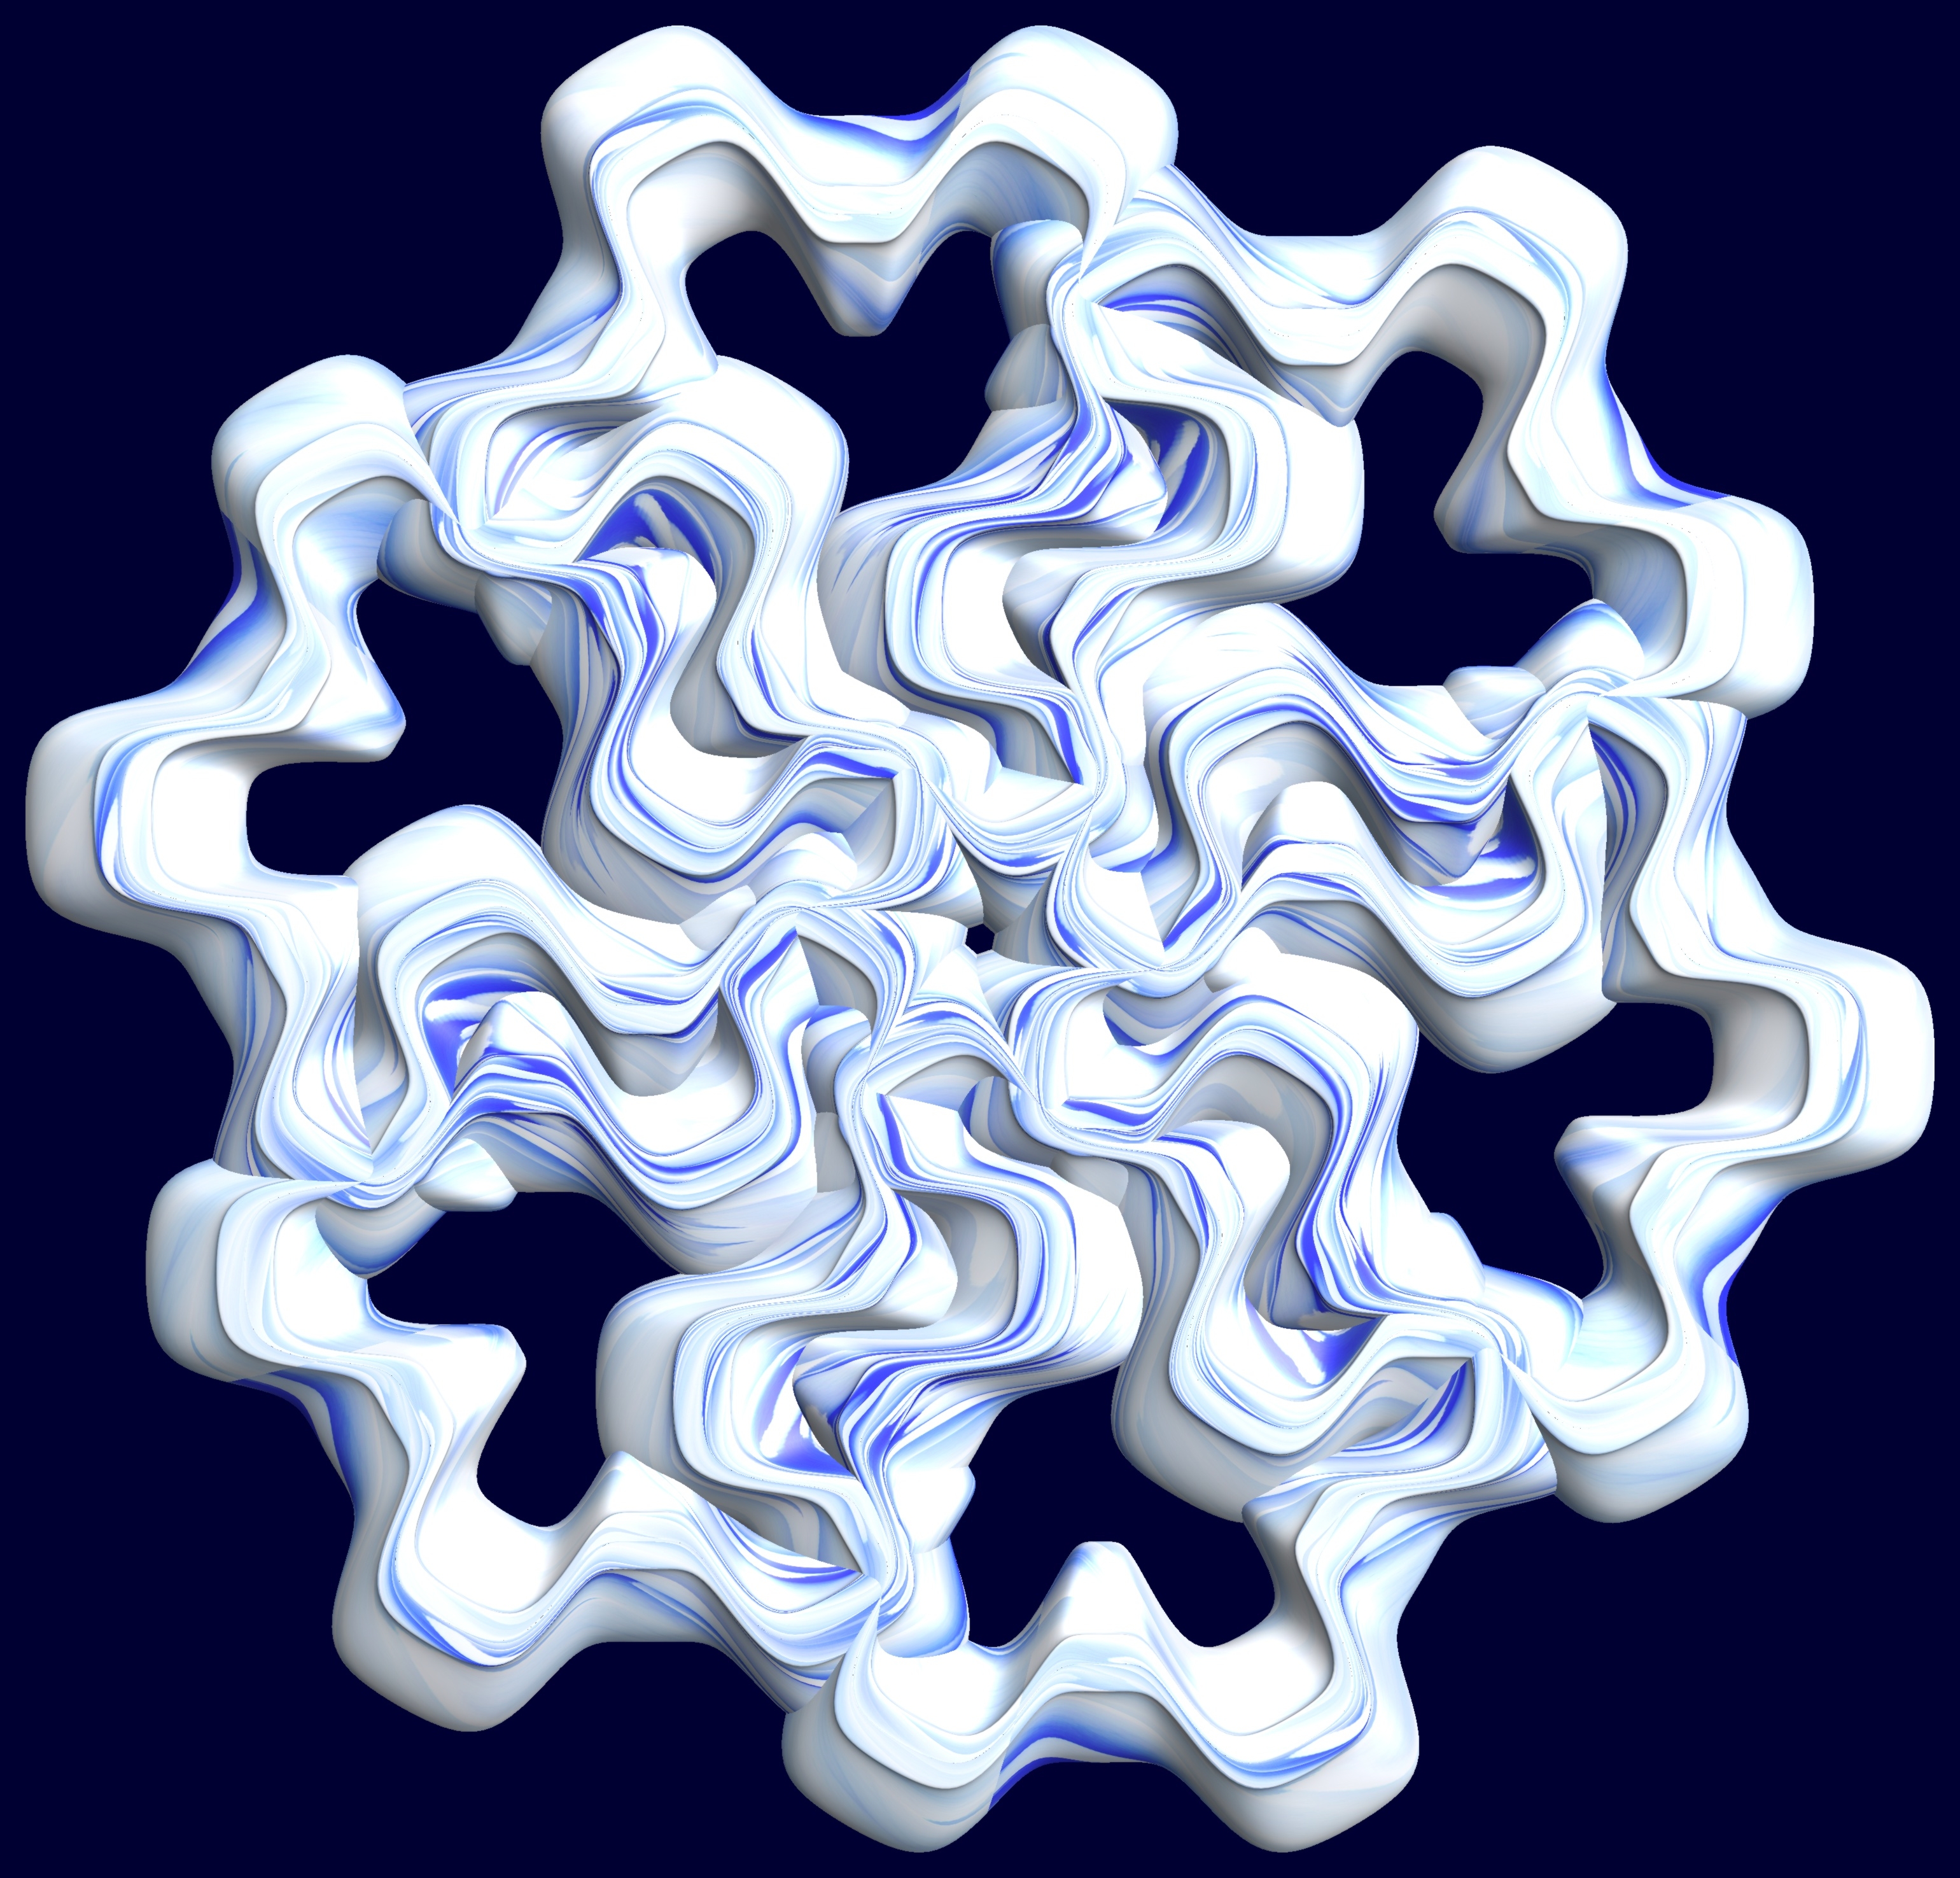
wing, structure, texture, pattern, geometry, font, sculpture, cool image, illustration, design, symmetry, 3d, graphic, shape, torus, mathematica, cg, parametricplot3d, code, program, algorithm, mapping, geometricsculpture, hexagram, squarewave